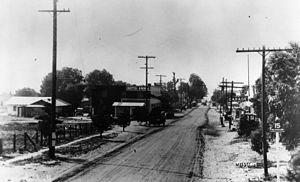
Newhall est un district de la ville de Santa Clarita au nord de Los Angeles en Californie.